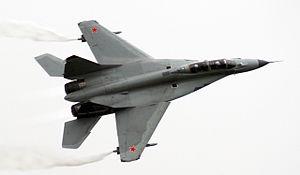
Même si la « course aux armements » de la guerre froide a été remplacée par des risques de guerres asymétriques comme la guerilla ou le terrorisme, les armées continuent de se doter d'avions toujours plus performants qui profitent des dernières technologies.